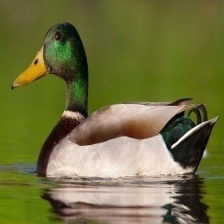
Species: MALLARD DUCK
Scientific name: ANAS PLATYRHYNCHOS
ImageNet parent category: drake